Subansiri River

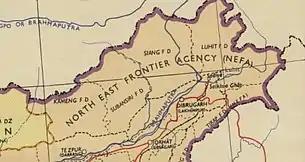
1954 map of the North-East Frontier Agency

Originally the name applied to the river only after the confluence of the Chayul Chu and Tsari Chu rivers at Gelensiniak. In early maps of independent India, Tsari Chu was marked as the main Subansiri river. However, over time, the name has been transferred to Chayul Chu. Within Tibet, the rivers are named after the locations they flow from such as Loro Chu, Nye Chu, Char Chu and Chayul Chu, all of which apply to the Subansirir or its tributaries.